Castlepollard Mother & Baby Home

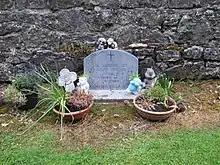

Estimates of how many infants died at Castlepollard vary. A confirmed figure of 247 is given by the report, but does not include those with unclear locations of death. At least 9 Mothers died at the Home, one being buried in the graveyard with a headstone.